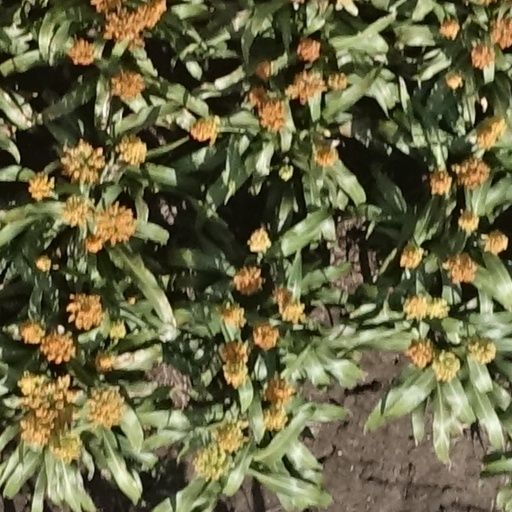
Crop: sorghum